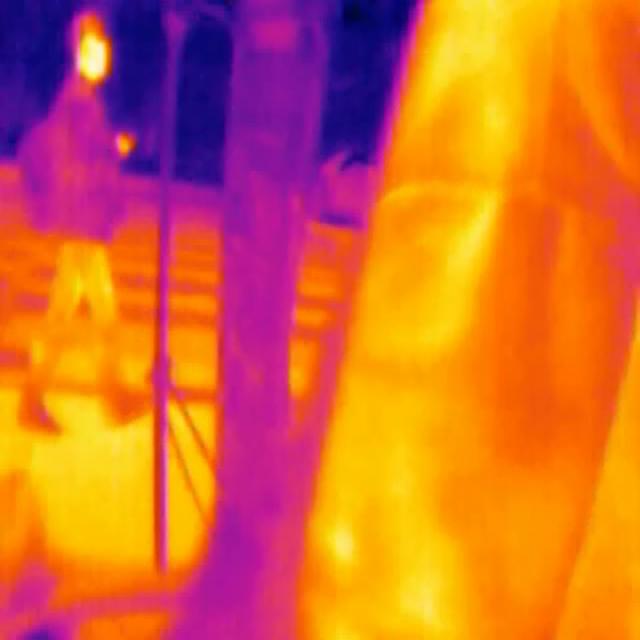
Detected objects:
label: person
label: person